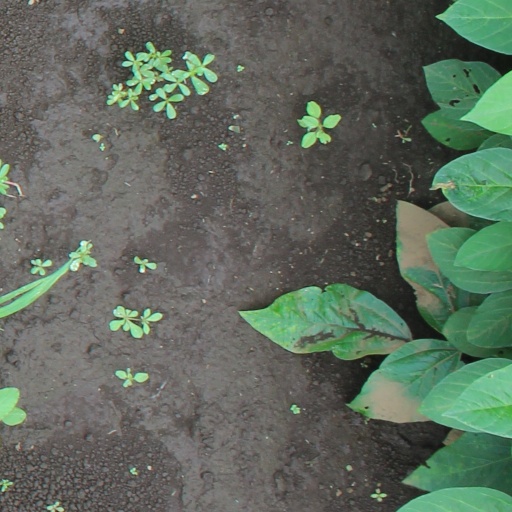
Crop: soybean